Hot Lava (video game)

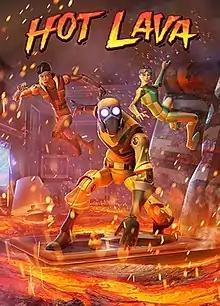

Hot Lava is a 2019 platform video game developed and published by Klei Entertainment. Announced in 2016, it was developed by Mark Laprairie before he was hired by Klei who turned it into a full game. It is based primarily on the children's game with the same name. It was released on September 19, 2019, for Microsoft Windows through Steam and for iOS, macOS, and tvOS through Apple Arcade.